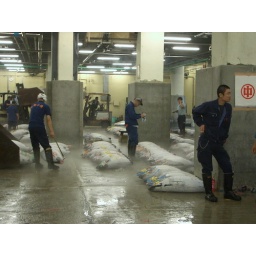
Other fish in the auction house